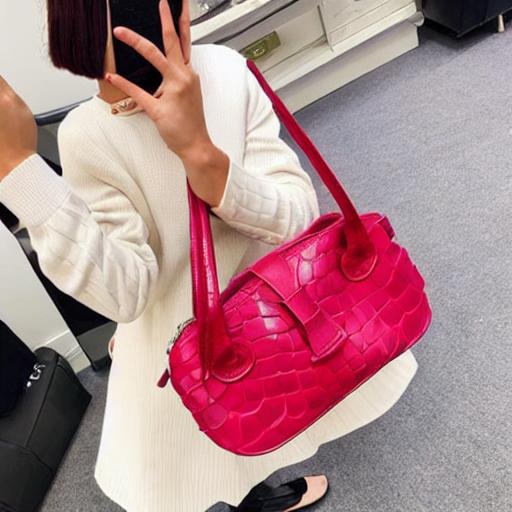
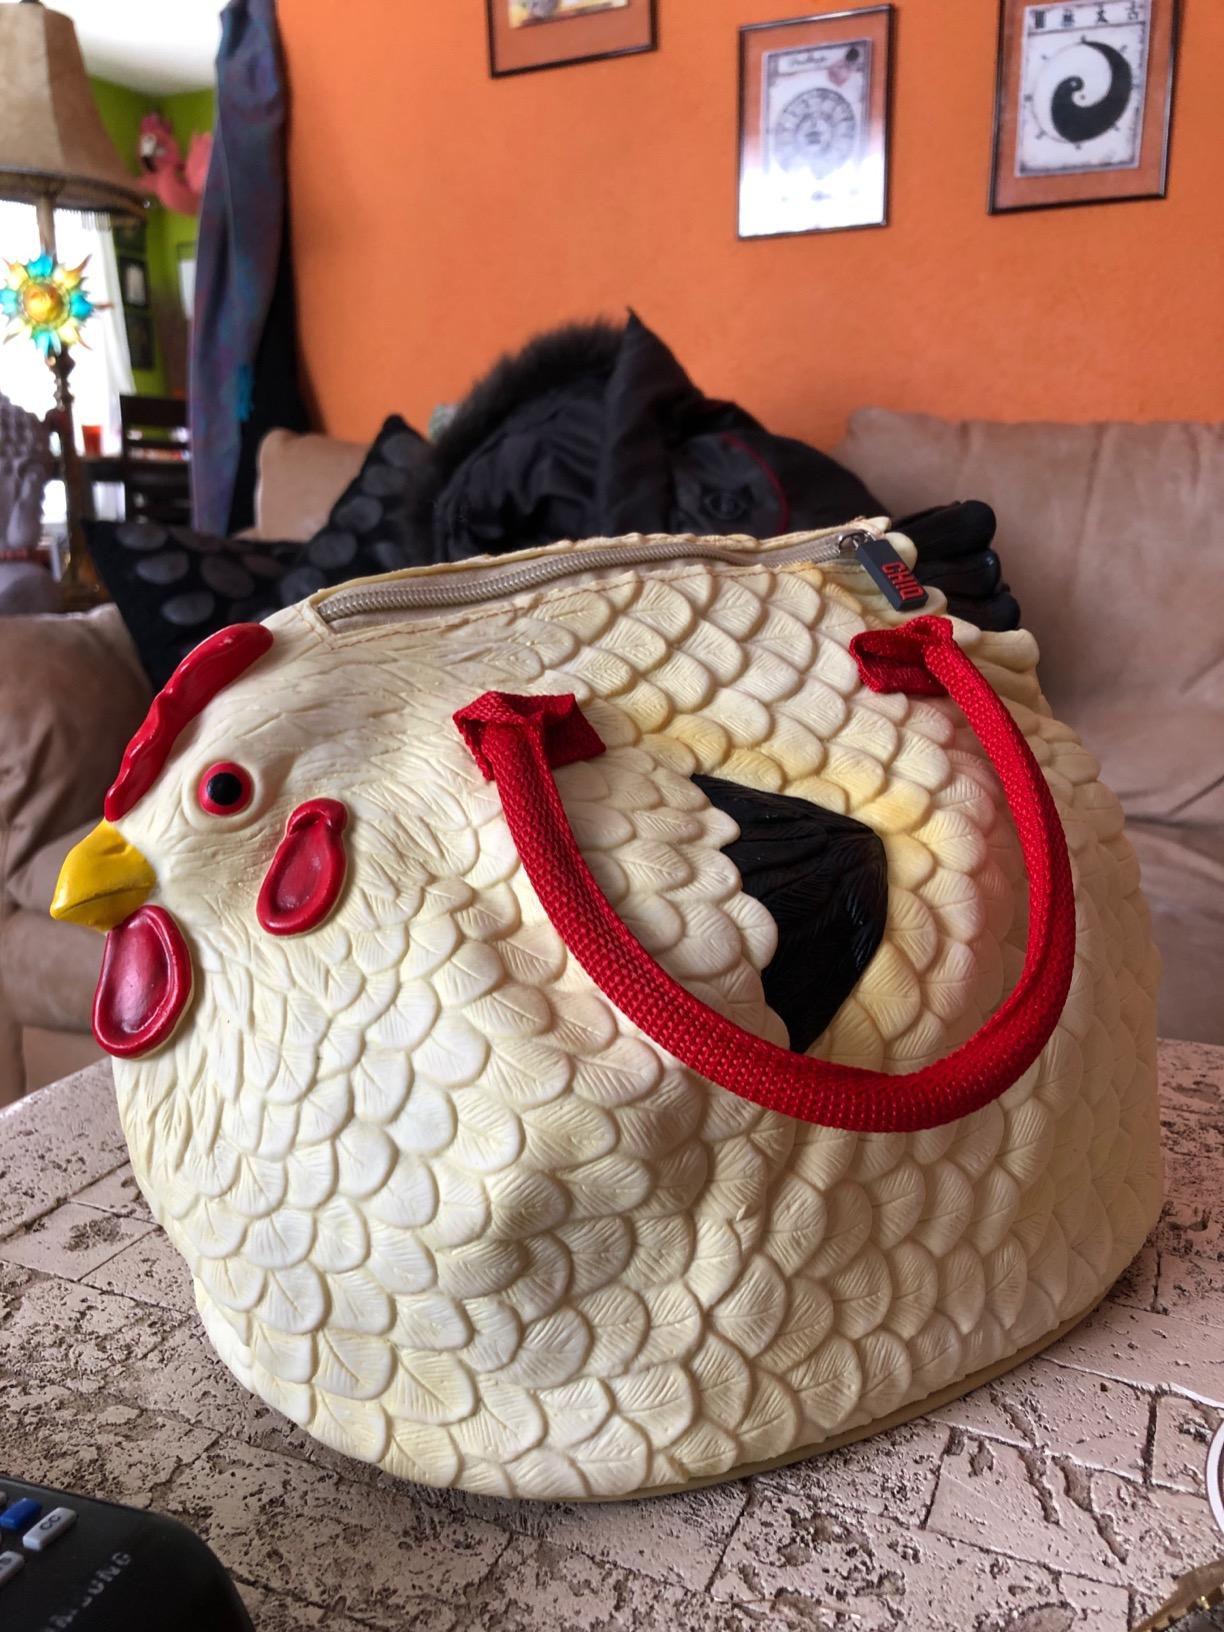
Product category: accessories_handbag
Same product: no